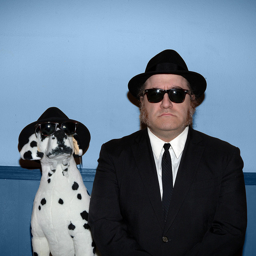
Man and stuffed animal wearing black glasses and hats.
A man in a hat and sunglasses sits next to a dog wearing the same.
The man and his dog share the same black and white attire, shades, black Fedora and a cool facial expression.
a man in a hat , suit, and sunglasses sitting next to a stuffed dog in a hat and sunglasses.
A man wearing a hot next to a dalmatian also wearing a hat.